Beth Malone

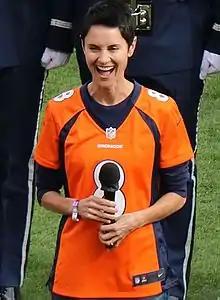
Malone about to sing "The Star-Spangled Banner" at Mile High Stadium, October 2016.

Elizabeth Ann "Beth" Malone (born January 2, 1969) is an American actress and singer known for her work in Broadway, off-Broadway and regional theatre. She originated the role of Alison Bechdel in the musical "Fun Home", for which she was nominated for the Tony Award for Best Actress in a Musical.